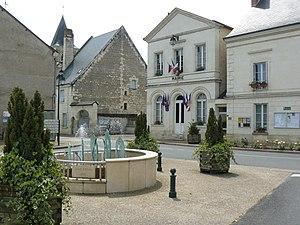
Place de la mairie de Saint-Epain
Saint-Épain est, avec ses 6 265 hectares, la plus grande commune du canton de Sainte-Maure, et, en superficie, la sixième du département d'Indre-et-Loire en région Centre-Val de Loire.